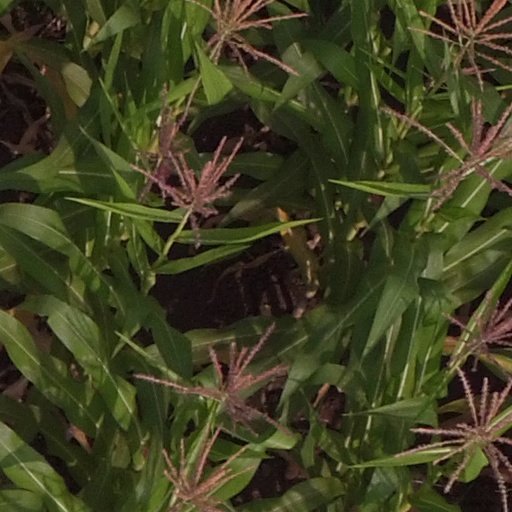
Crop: maize; corn